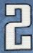
Number: 2